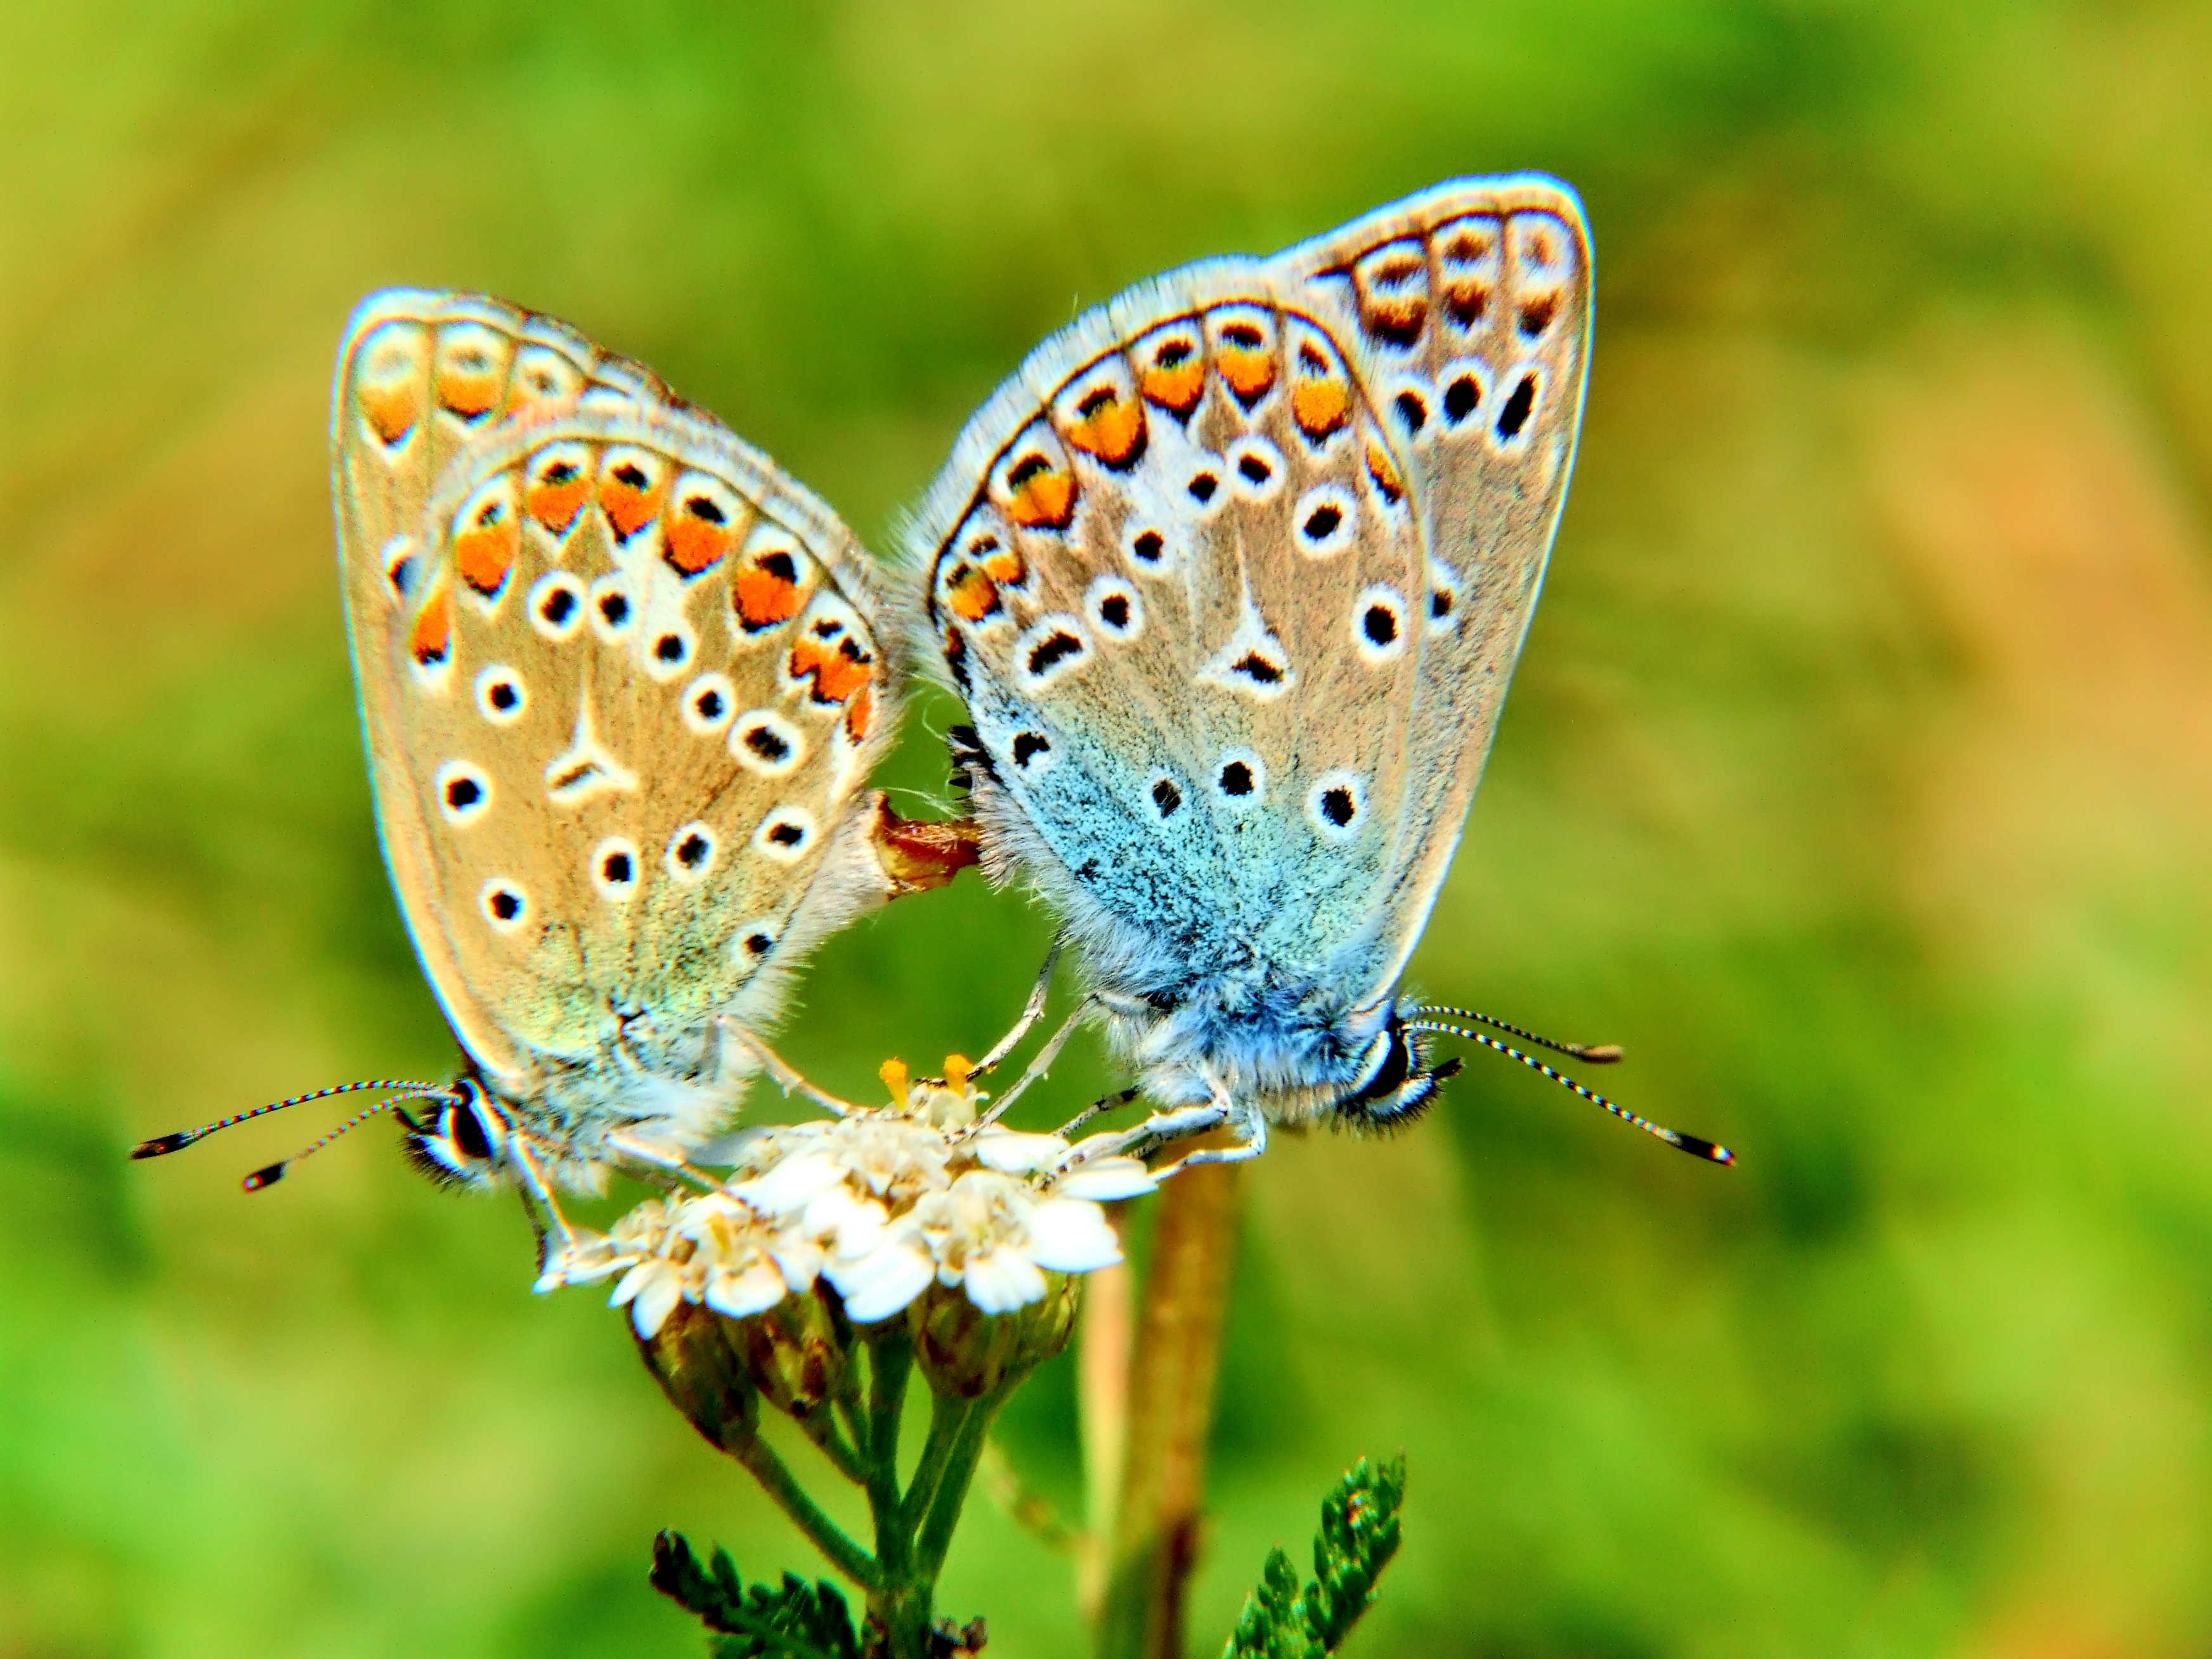
nature, photography, meadow, flower, summer, wildlife, insect, macro, butterfly, freedom, flora, fauna, invertebrate, close up, insects, beauty, nectar, pieridae, macro photography, arthropod, pollinator, plant stem, moths and butterflies, lycaenid, brush footed butterfly, colias